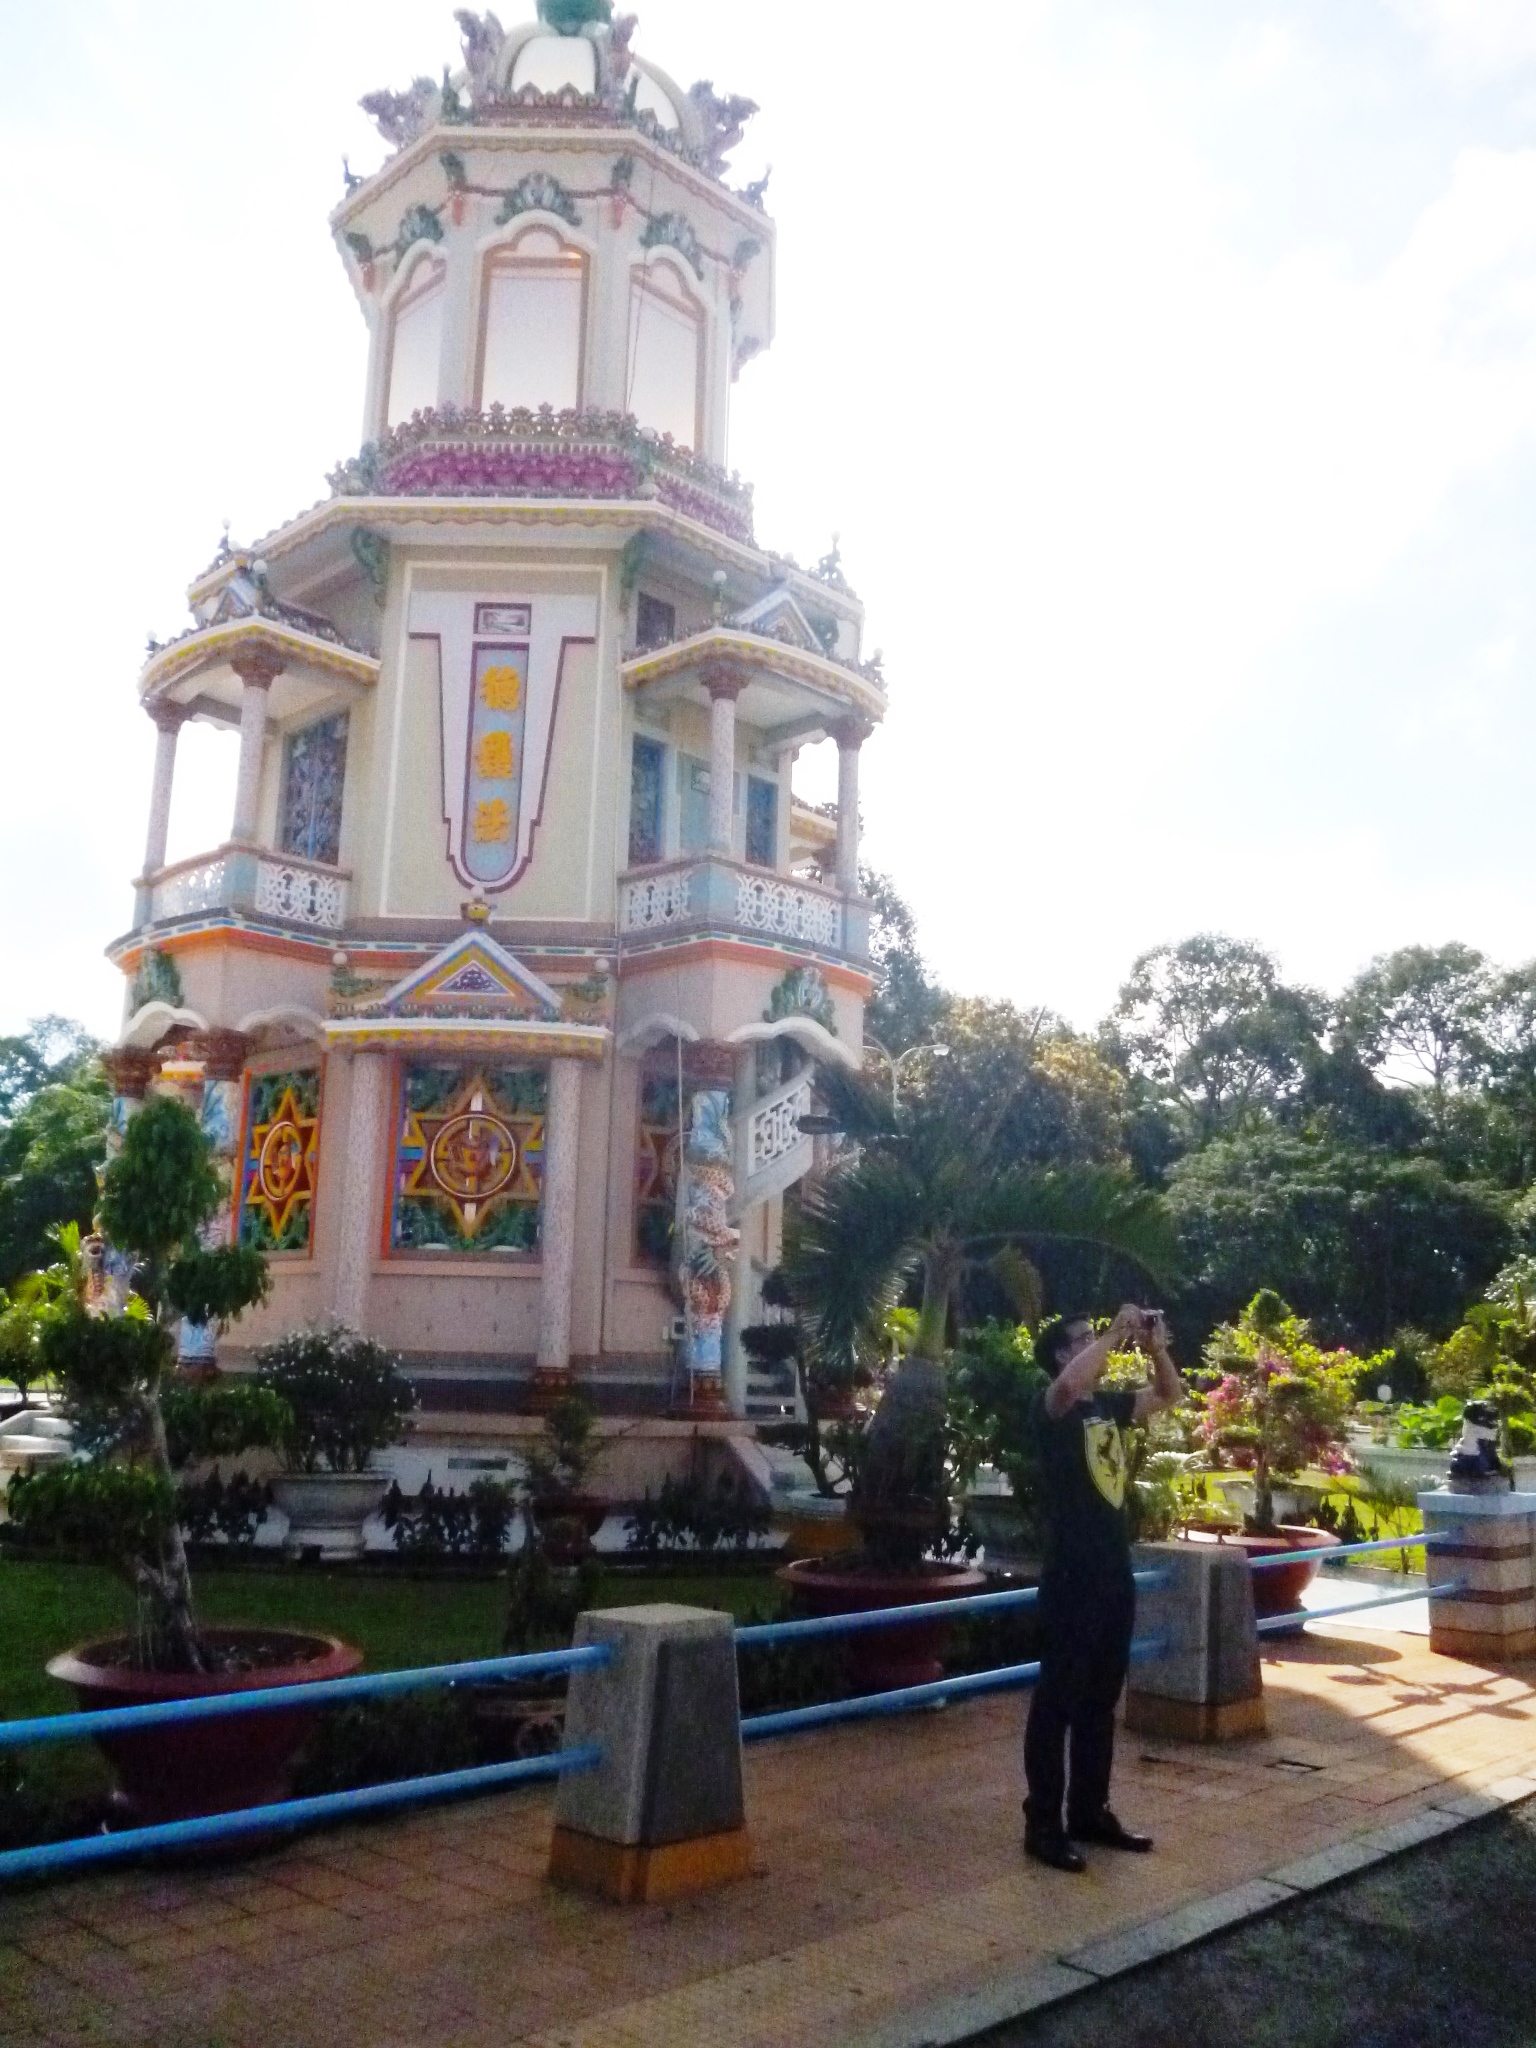
user: text: Người đàn ông trong ảnh đang mặc áo màu gì?
assistant: text: Đen

user: text: Trong ảnh có bao nhiêu cây bonsai lớn được đặt trong chậu màu đỏ hoặc nâu sẫm?
assistant: text: Hai

user: text: Tòa nhà trang trí công phu trong ảnh thuộc loại công trình kiến trúc tôn giáo nào?
assistant: text: Tòa thánh Cao Đài

user: text: Các ký tự màu vàng trên tường tòa nhà trong ảnh mang ý nghĩa gì trong văn hóa Á Đông?
assistant: text: May mắn và Như ý

user: text: Người đàn ông đang làm gì và mối liên hệ giữa hành động đó với công trình kiến trúc chính trong ảnh là gì?
assistant: text: Người đàn ông đang chụp ảnh bằng điện thoại. Anh ấy có thể đang chụp tòa thánh, một công trình kiến trúc nổi bật và có giá trị văn hóa tại địa điểm này.